CSCL Long Beach

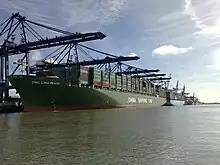
CSSL Long Beach at Felixstowe

CSCL Long Beach was built by Samsung Heavy Industries of Korea and was delivered to Seaspan Ship Management on July 5, 2007, approximately eight weeks ahead of its contractual delivery date. The "CSCL Long Beach" is chartered to China Shipping Container Lines.